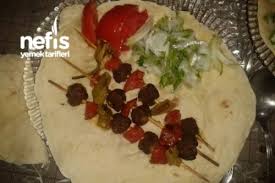
Yemek: kebap